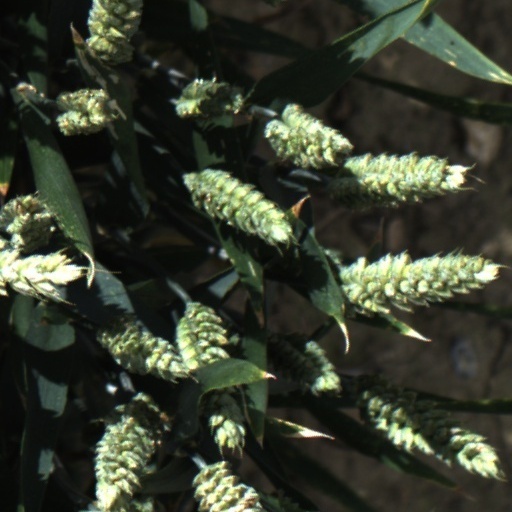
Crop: wheat